Answer in natural language. How many CounterTops are visible in the scene? Choose between the following options: 0, 2, 4, 1 or 3
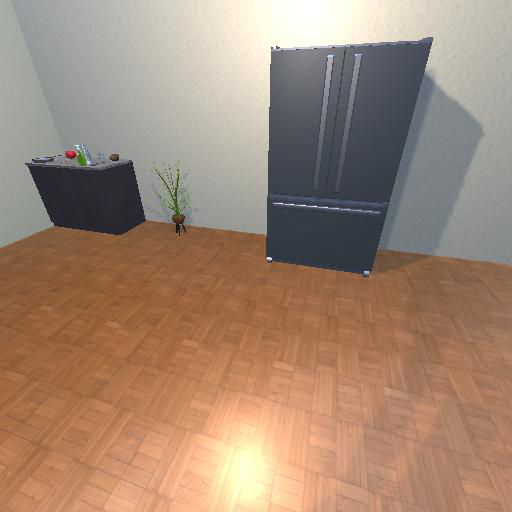
<answer>1</answer>